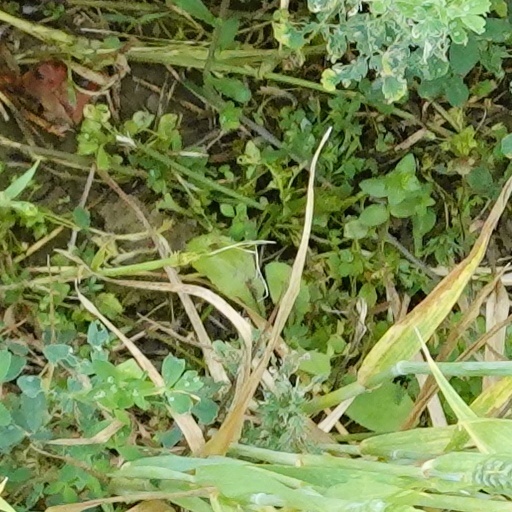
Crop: wheat